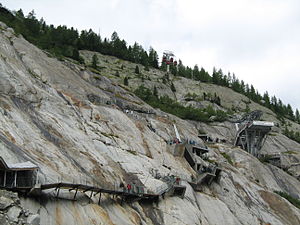
Mer de Glace
Svævebanens nederste station og den markante gangvej ned ad bjerget
Svævebanen ved Montenvers samt en del af stien ned til is-grotten i Mer de Glace. August 2007.
Mer de Glace er en gletsjer i den nordligste del af Mont Blancmassivet i den franske del af Alperne tæt på Chamonix i Arve-dalen. Med en længde på omtrent 7 km og en maksimal dybde af 200 m er det den største gletsjer i Frankrig.